List of men's Olympic water polo tournament records and statistics

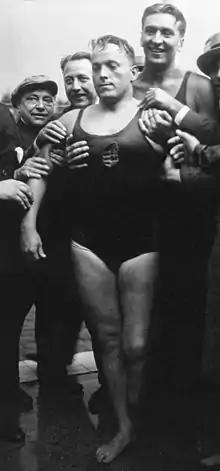
Despite his disability of losing the left leg below the knee, Olivér Halassy of Hungary scored seven goals in a match in 1932.

The following table is pre-sorted by number of Olympic gold medals (in descending order), number of Olympic silver medals (in descending order), number of Olympic bronze medals (in descending order), year of receiving the last Olympic gold medal (in ascending order), year of receiving the first Olympic gold medal (in ascending order), name of the player (in ascending order), respectively. Last updated: 31 March 2021.